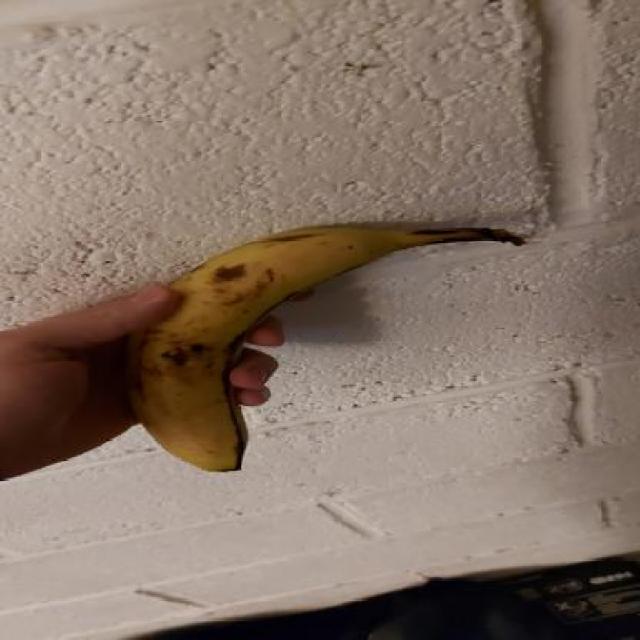
Label: bananas